Rafael Bastos

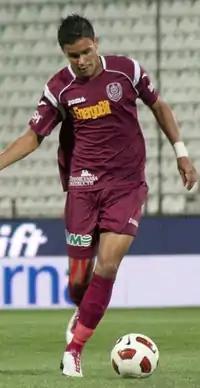
Bastos with CFR Cluj in 2010

Rafael Bastos (born 1 January 1985) is a Brazilian professional footballer who plays as an attacking midfielder or a forward for Brazilian League club Jacuipense.